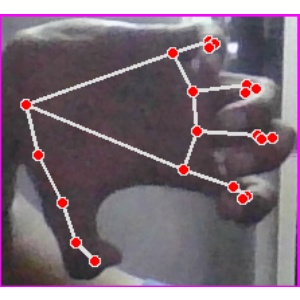
अक्षर: त